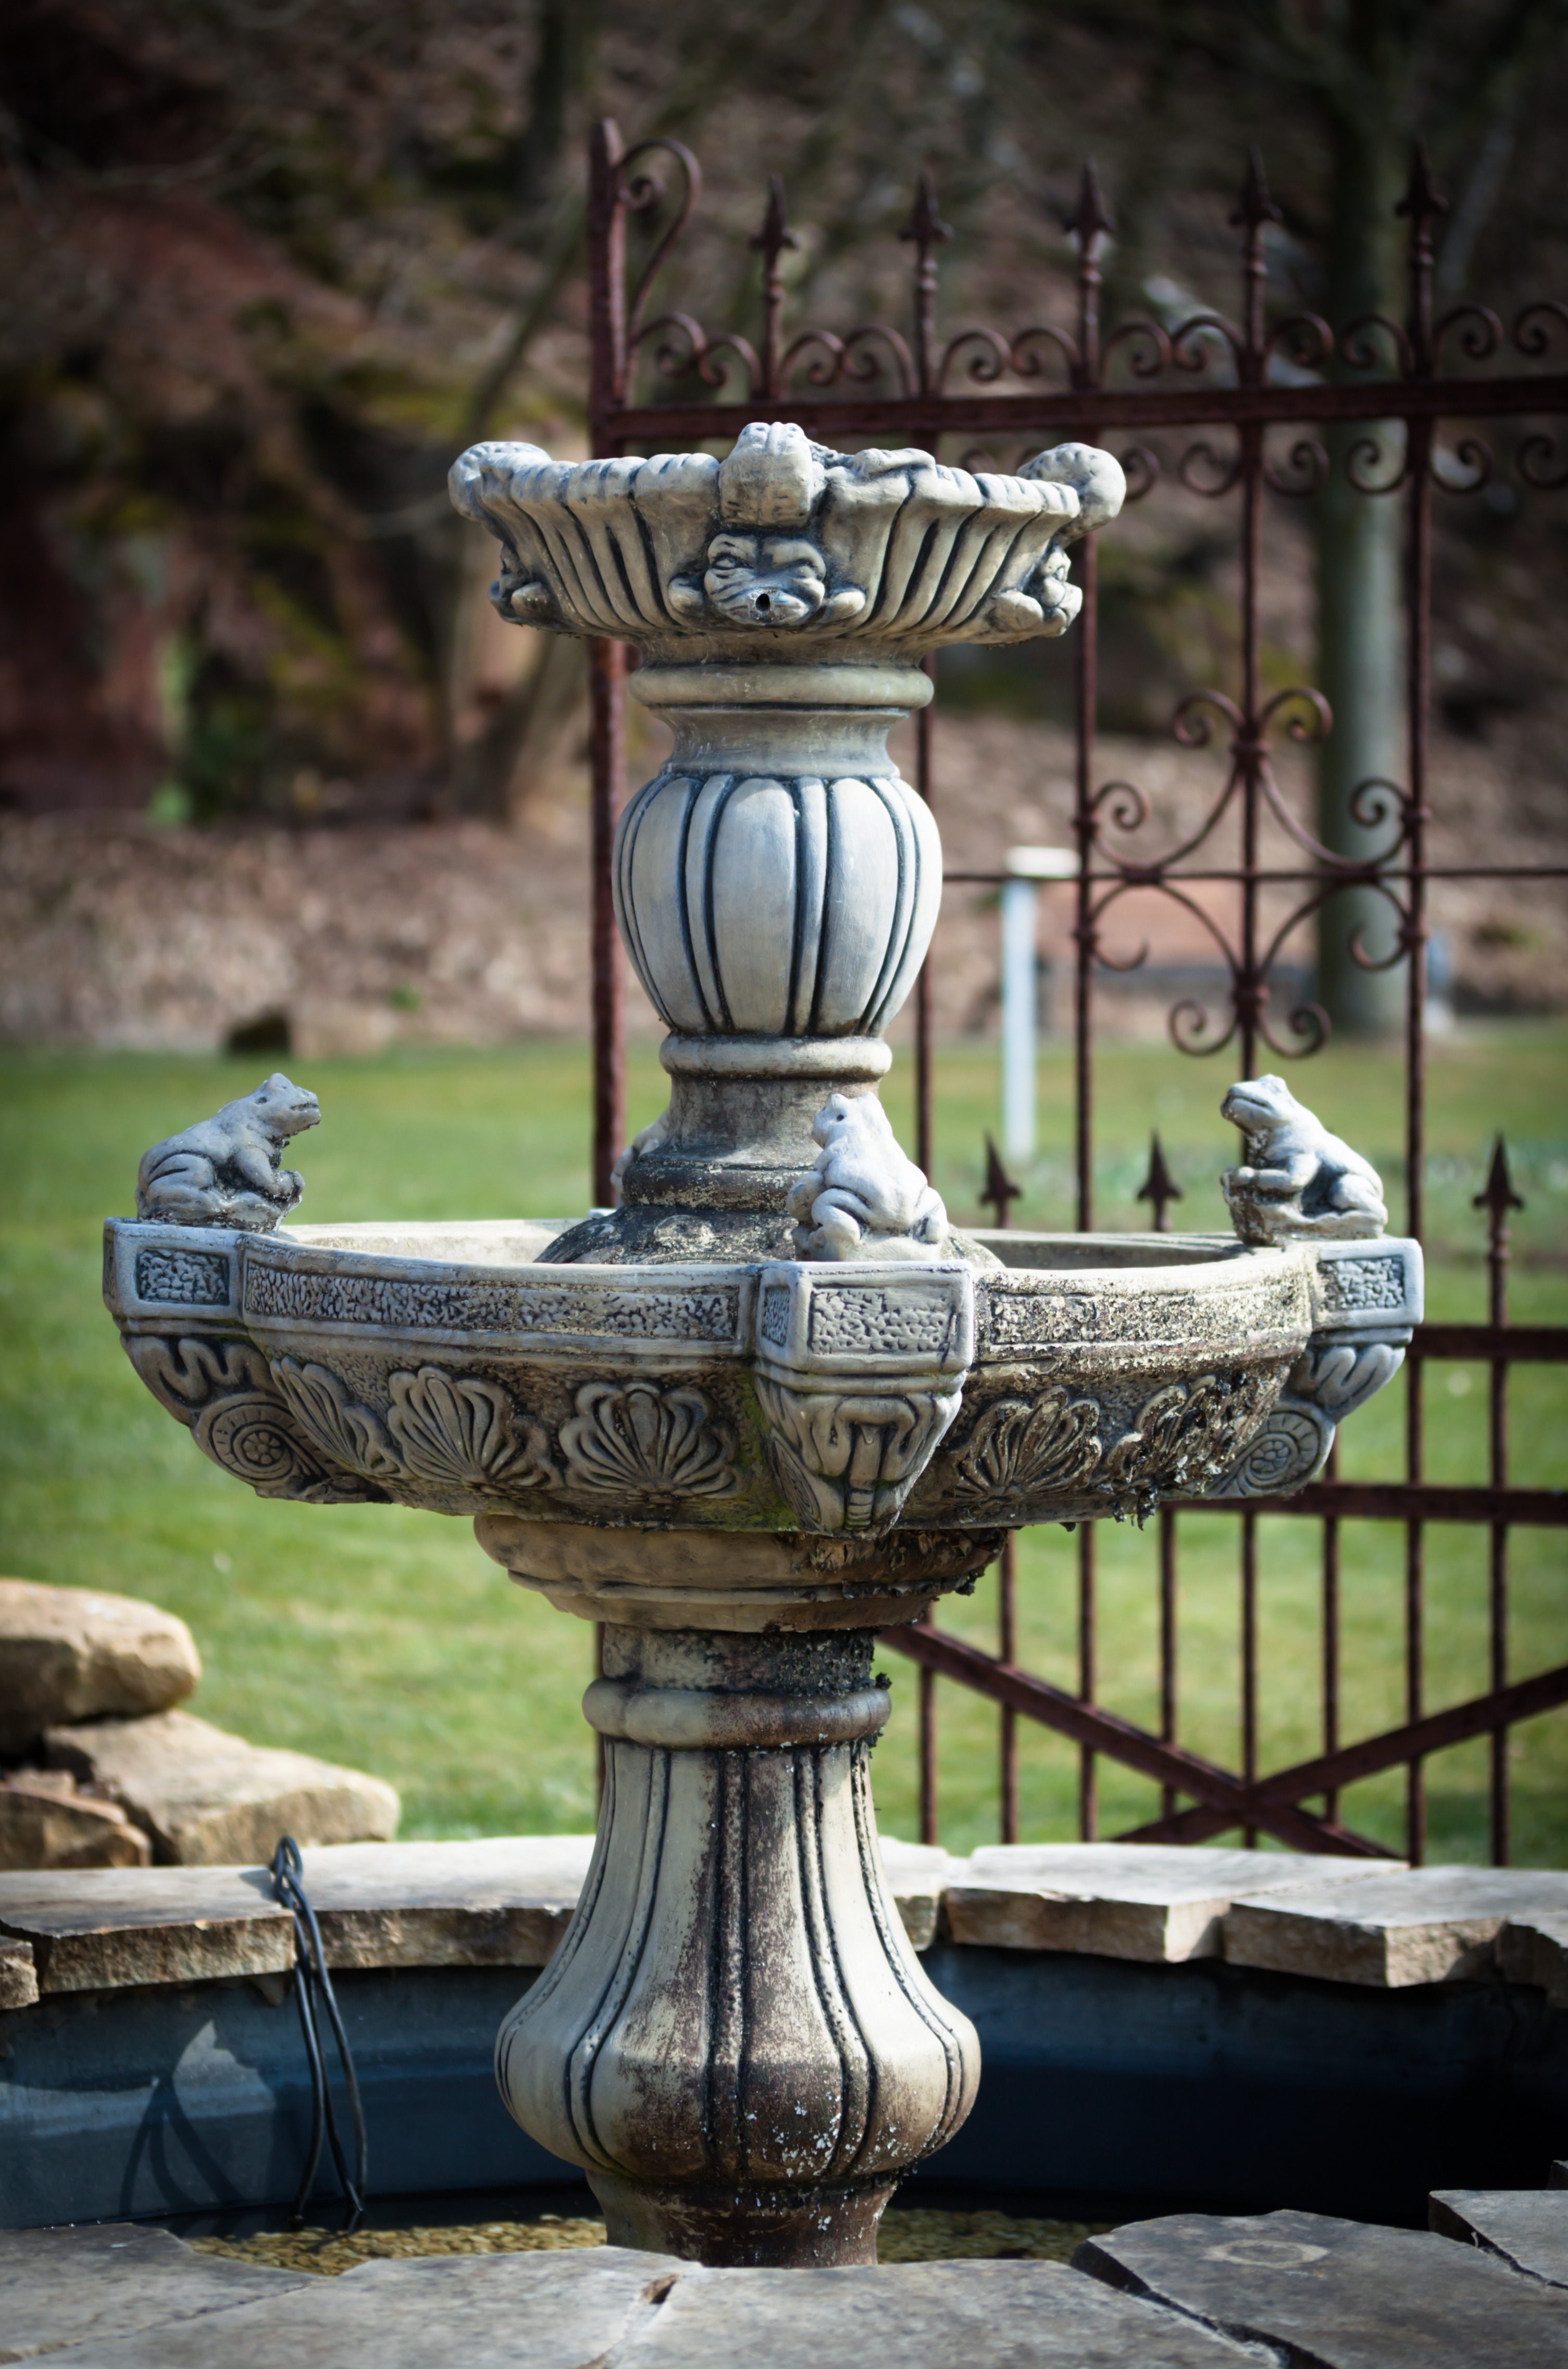
wood, statue, garden, lighting, sculpture, art, fountain, culture, carving, water feature, antiquity